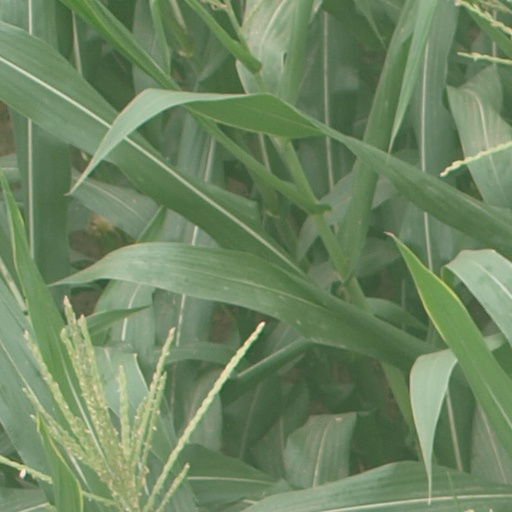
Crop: maize; corn